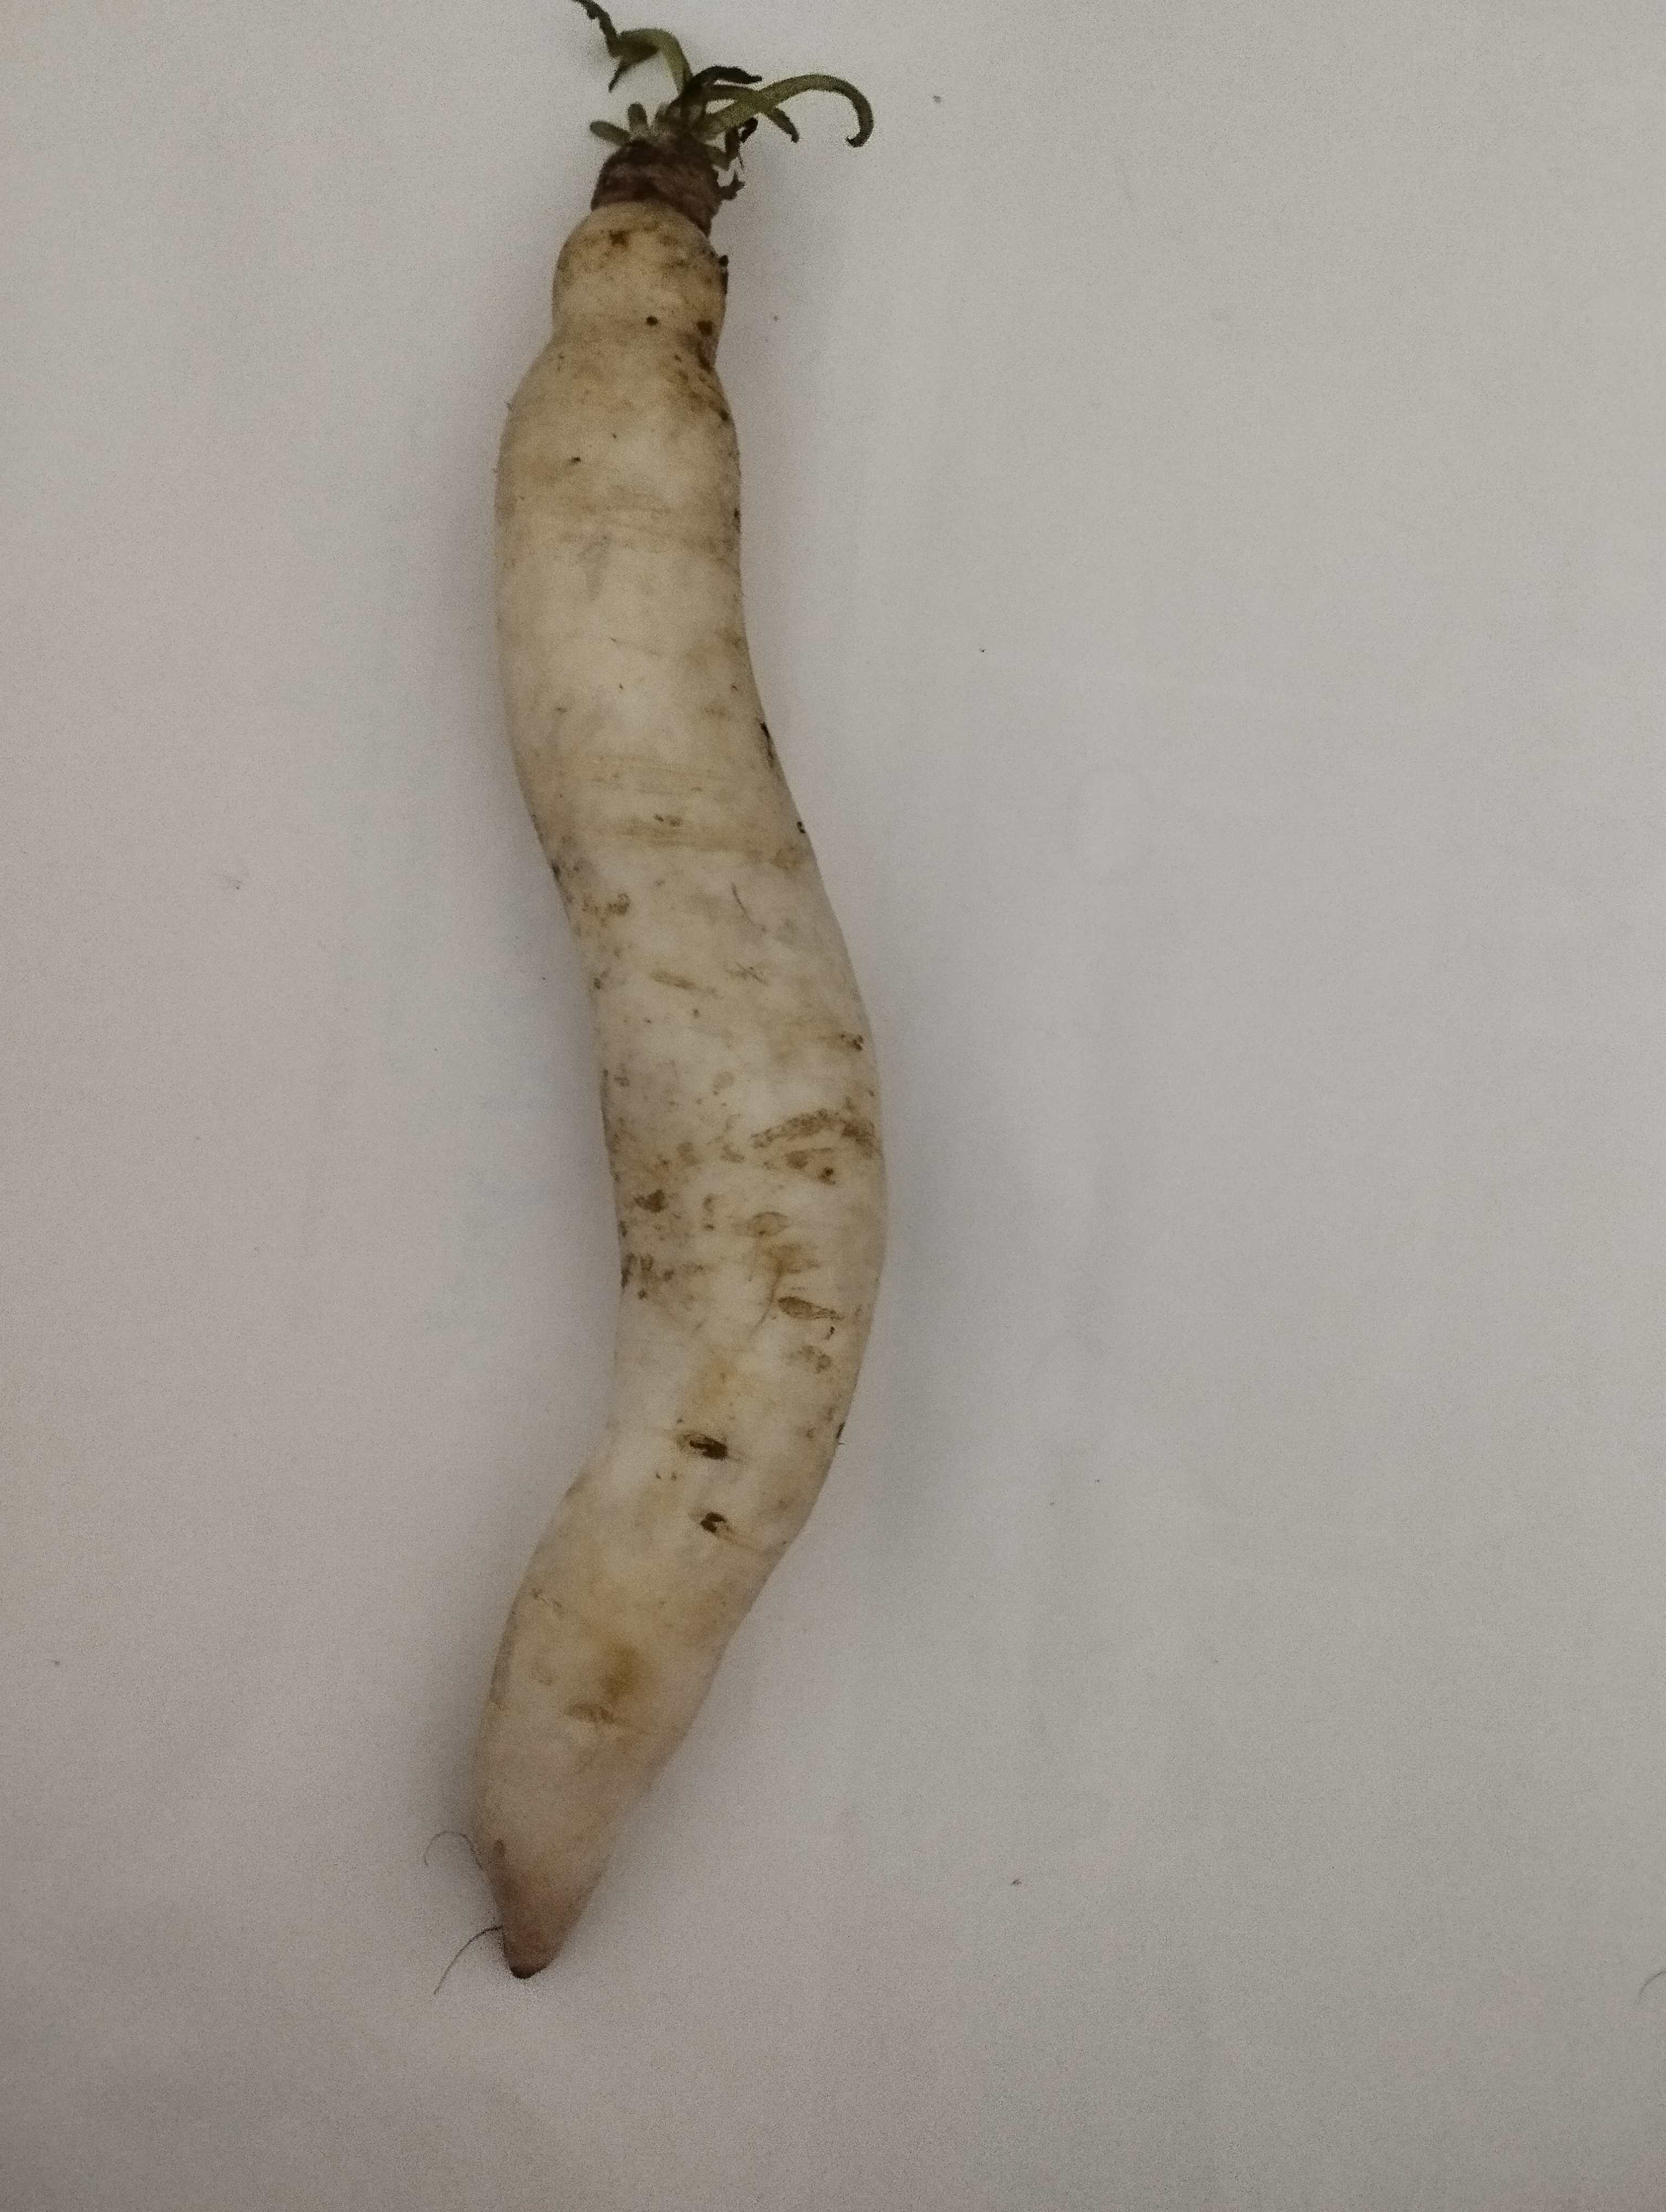
Label: Raphanus sativus